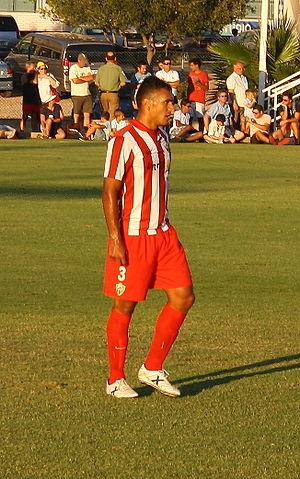
Marcelo Andrés Silva Fernández dit « Marcelo Silva » est un footballeur uruguayen, né le 21 mars 1989 à Mercedes en Uruguay. Il joue au poste de défenseur central au Real Salt Lake en MLS.